Yona Yona Penguin

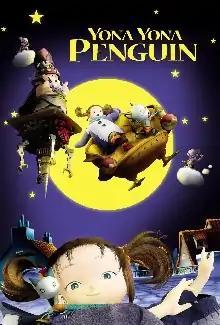
Theatrical release poster.

is a 2009 animated fantasy adventure film produced by the Japanese anime studio Madhouse and sister company Dynamo Pictures. An international co-production of Japan and France, it was Madhouse's first fully 3D CGI film. Rintaro, known for "Galaxy Express 999" and "Metropolis", directed the project, while French production company Denis Friedman Productions collaborated and helped fund the film.